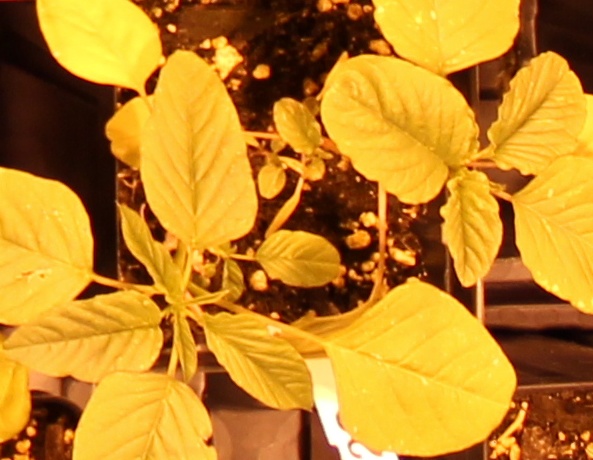
Label: Palmer Amaranth